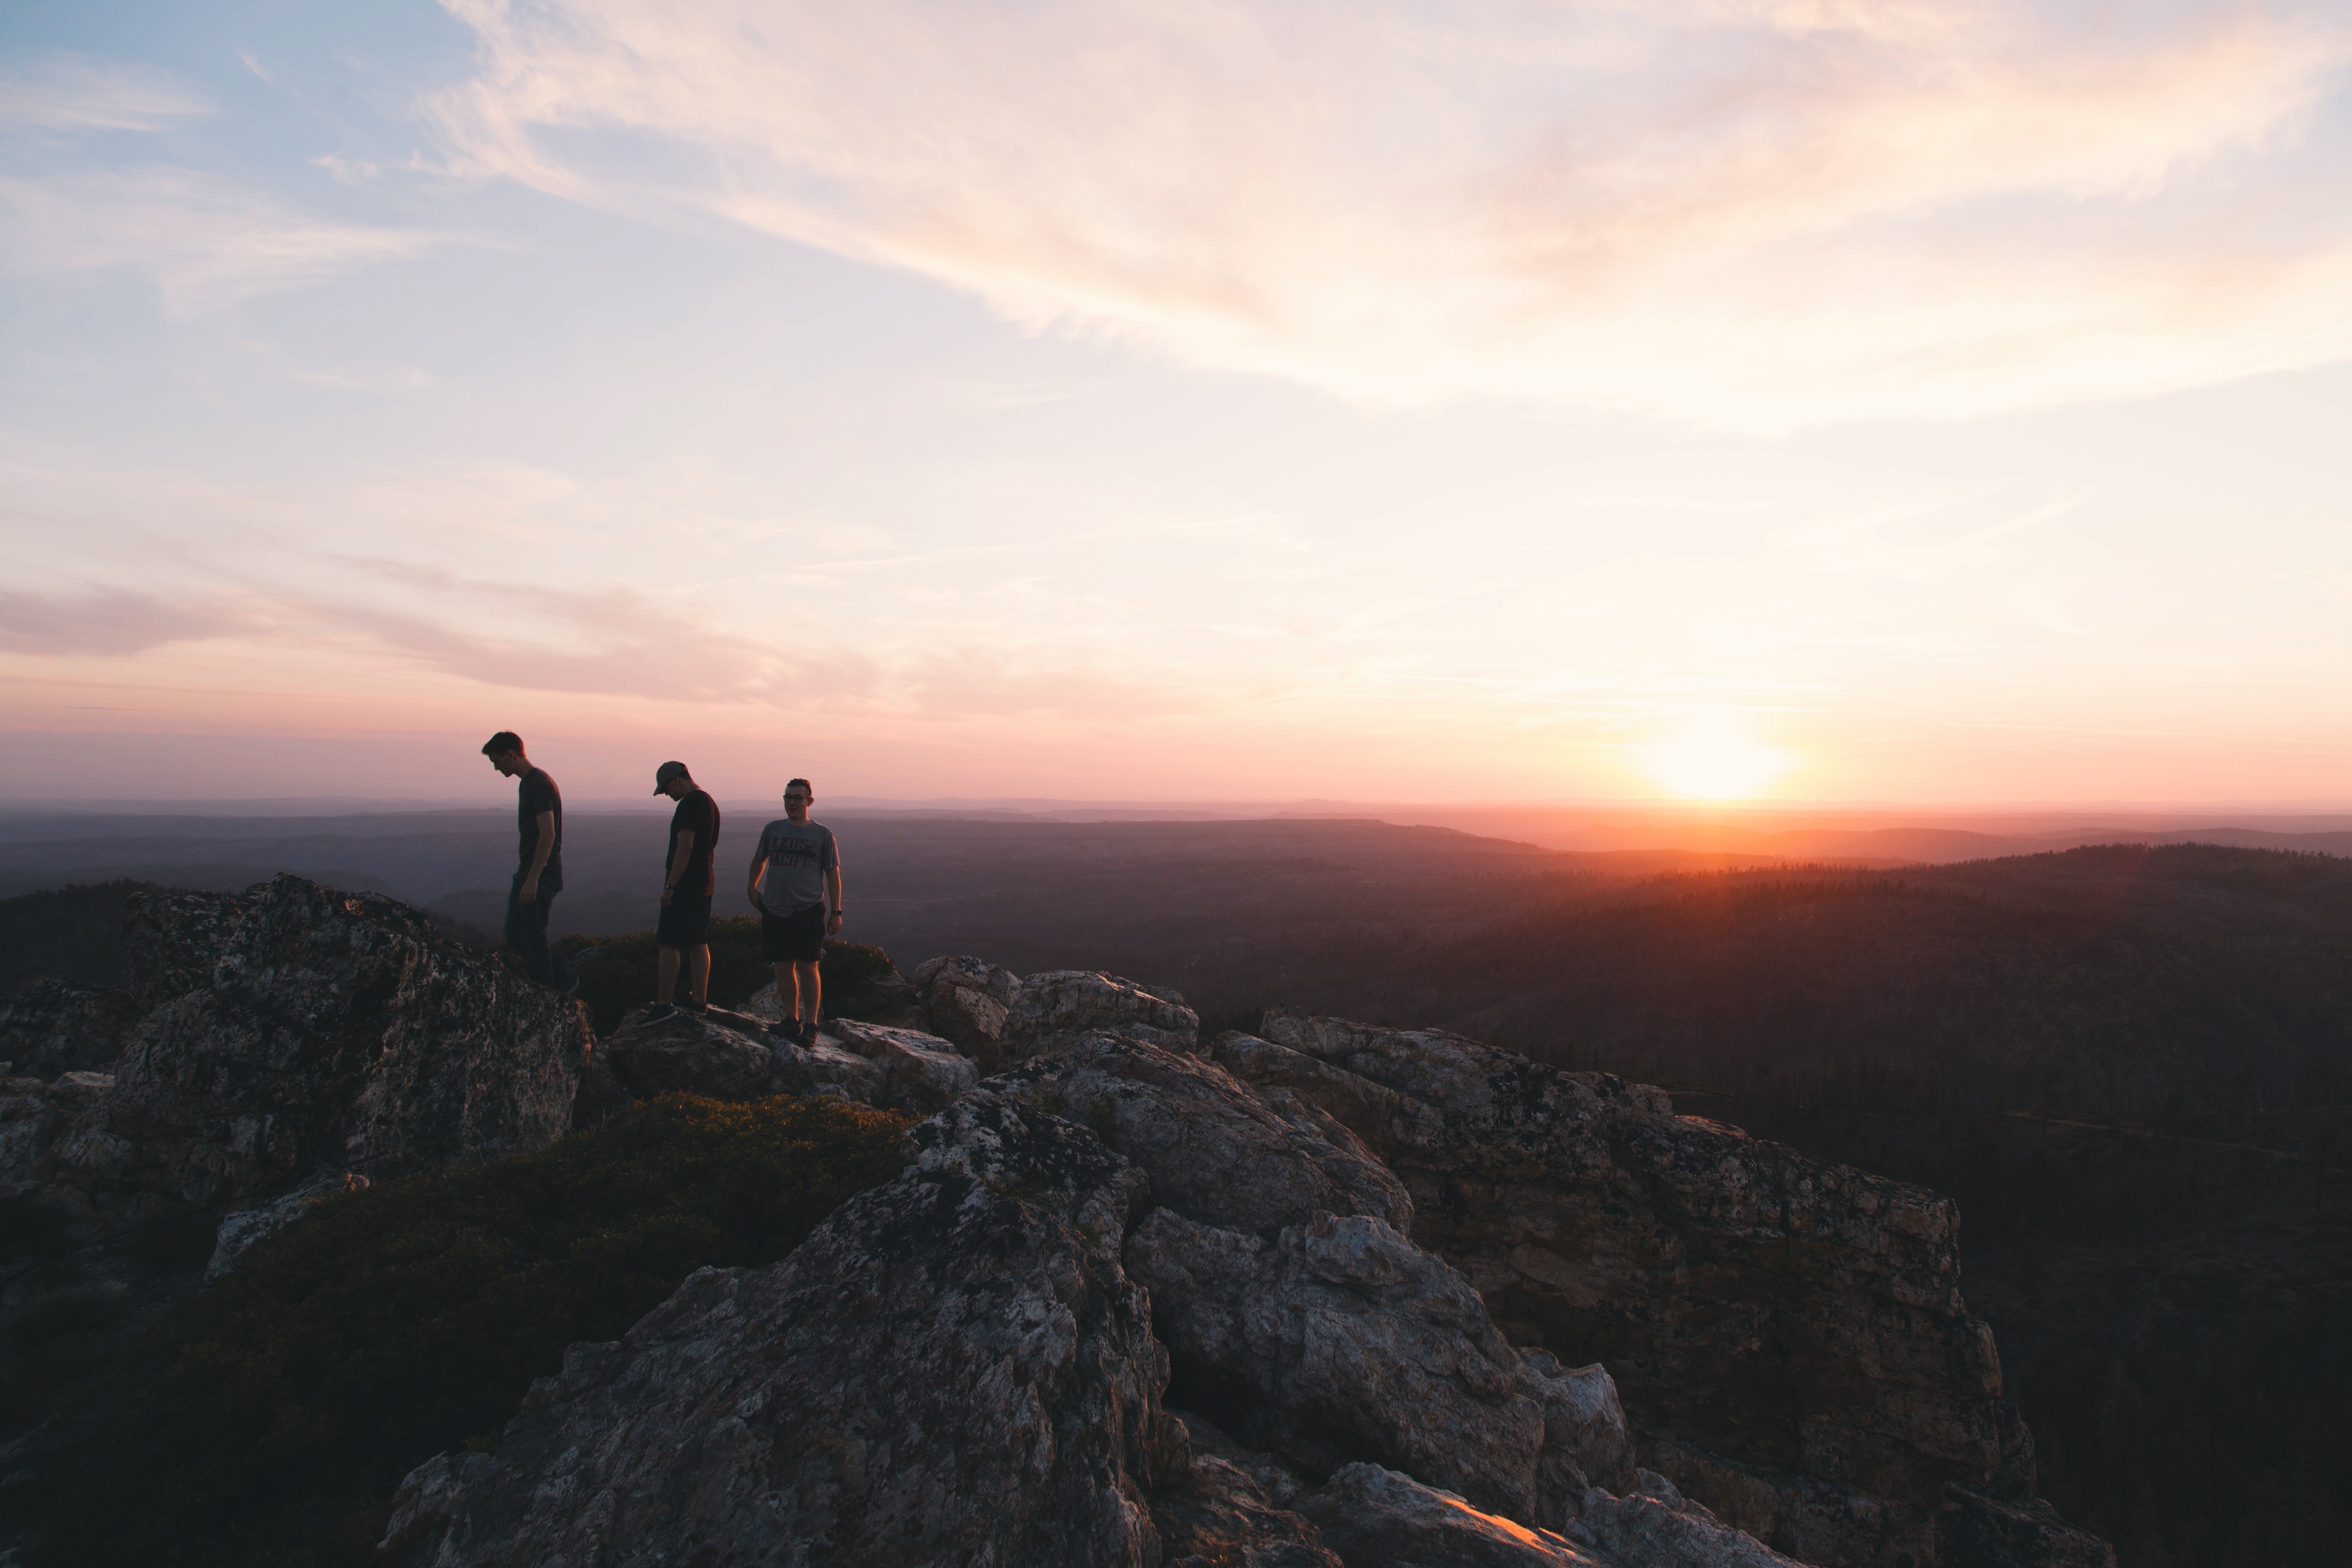
landscape, sea, coast, rock, horizon, mountain, cloud, sky, sunrise, sunset, morning, hill, dawn, mountain range, cliff, dusk, evening, terrain, ridge, friend, summit, landform, atmospheric phenomenon, mountainous landforms